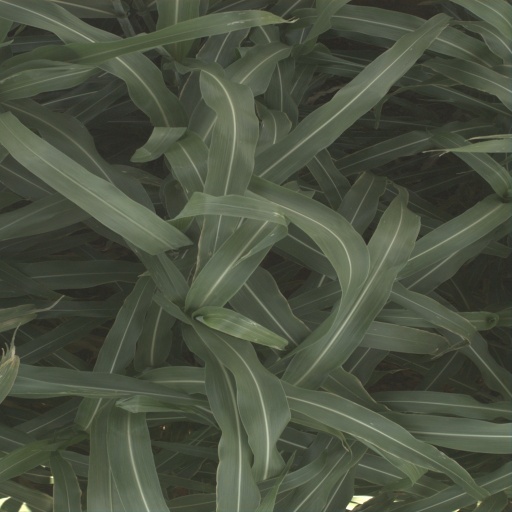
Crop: sorghum